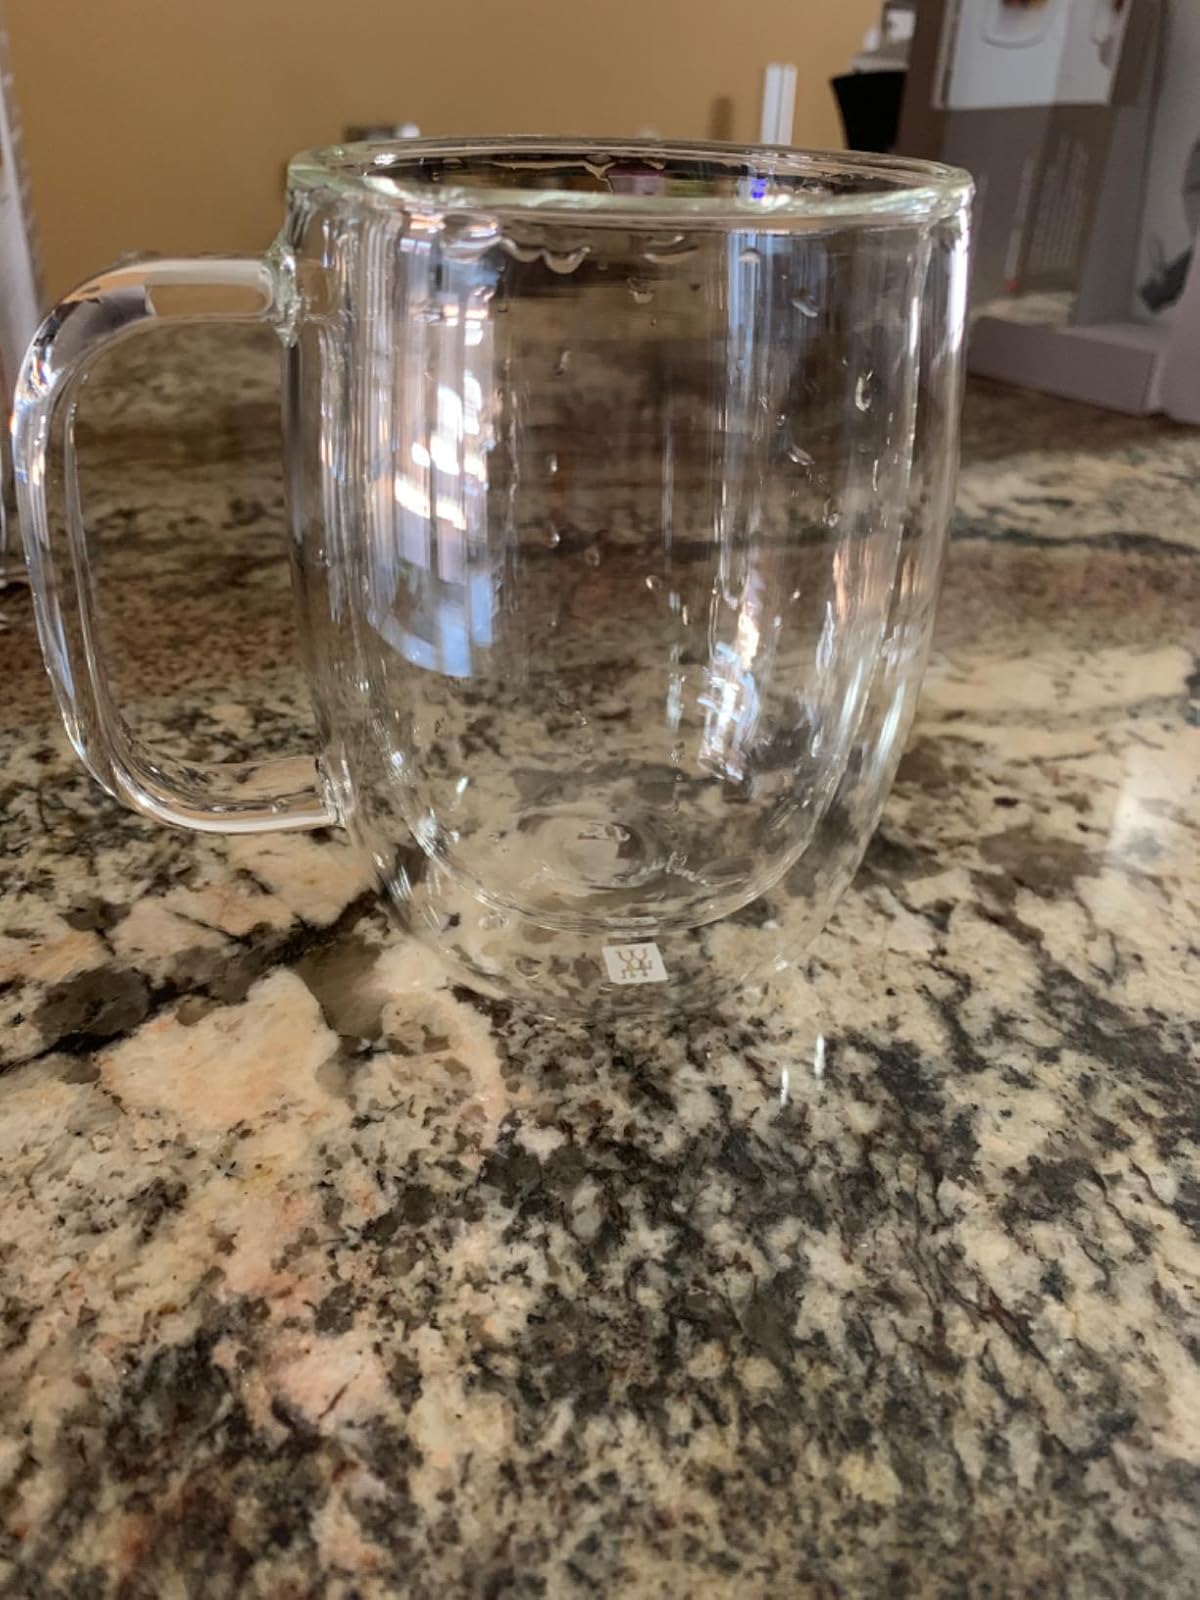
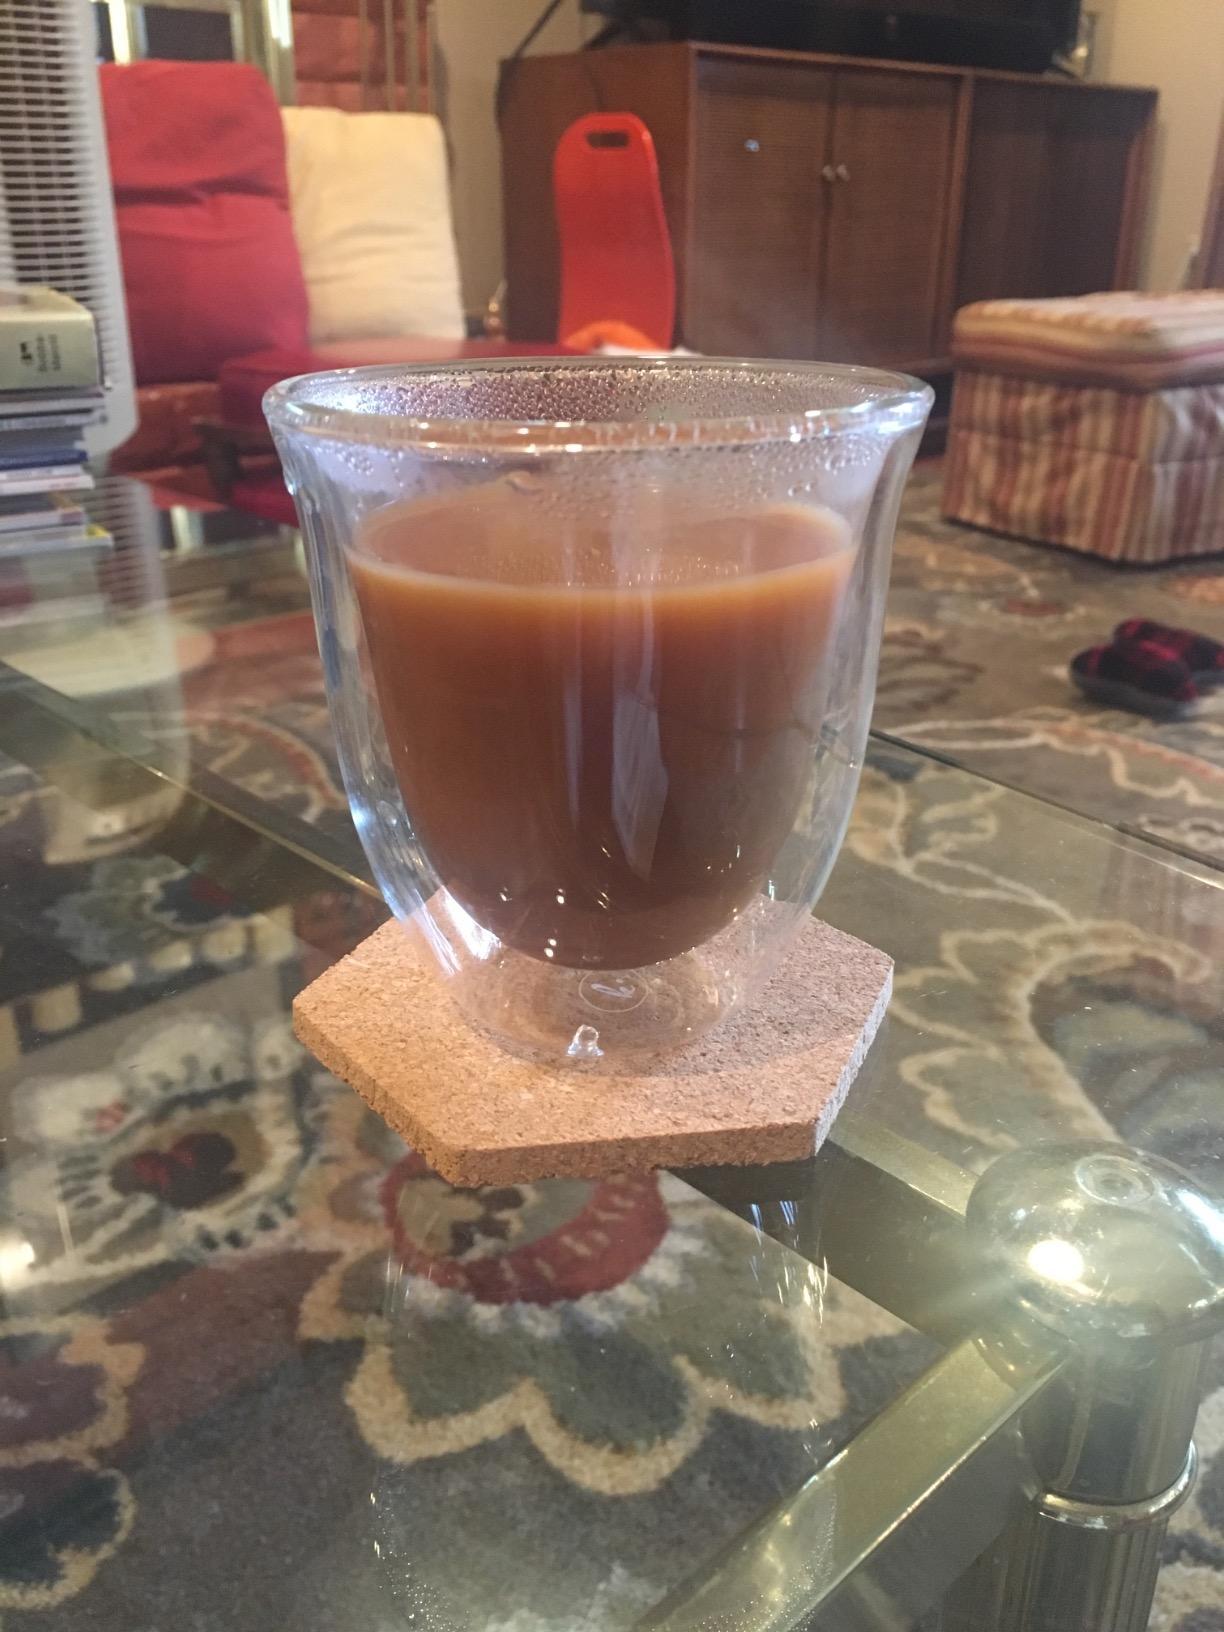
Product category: items_mug
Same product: no